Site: saxony
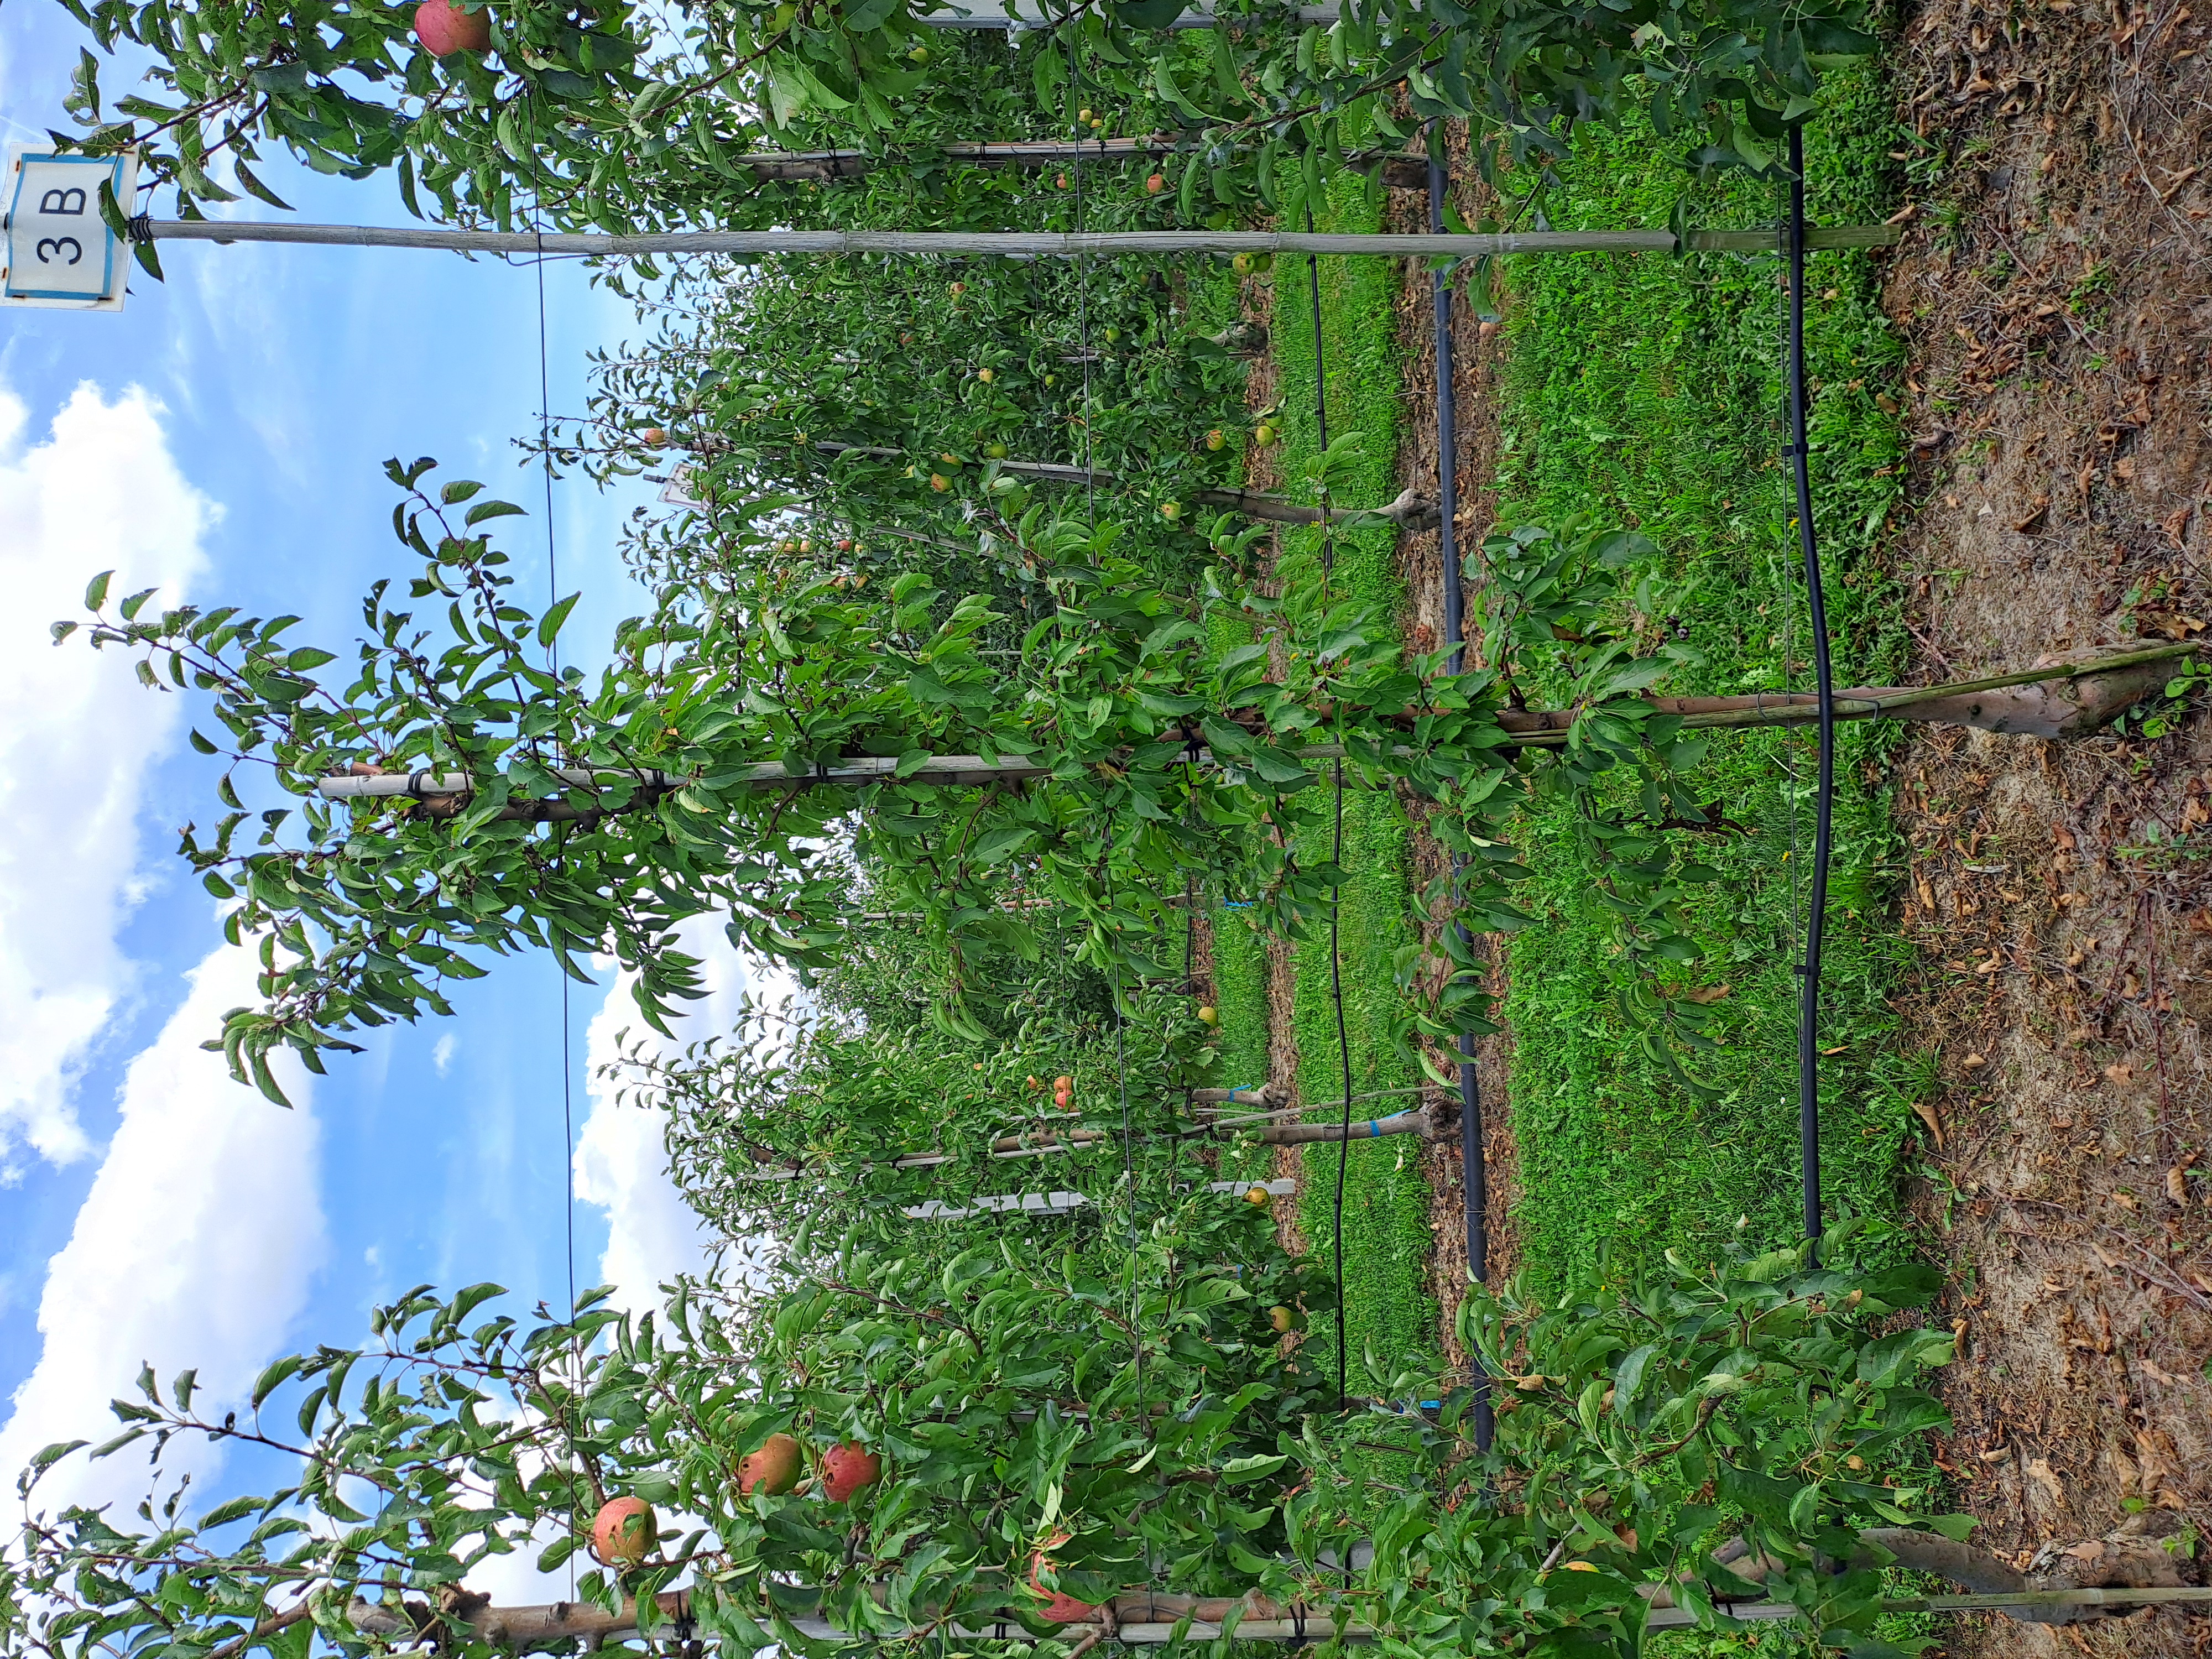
Growth stage (BBCH 85): Maturity of fruit and seed